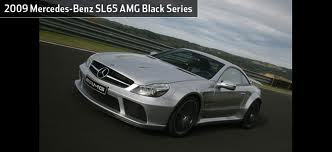
Car model: 2009 Mercedes-Benz SL-Class Coupe